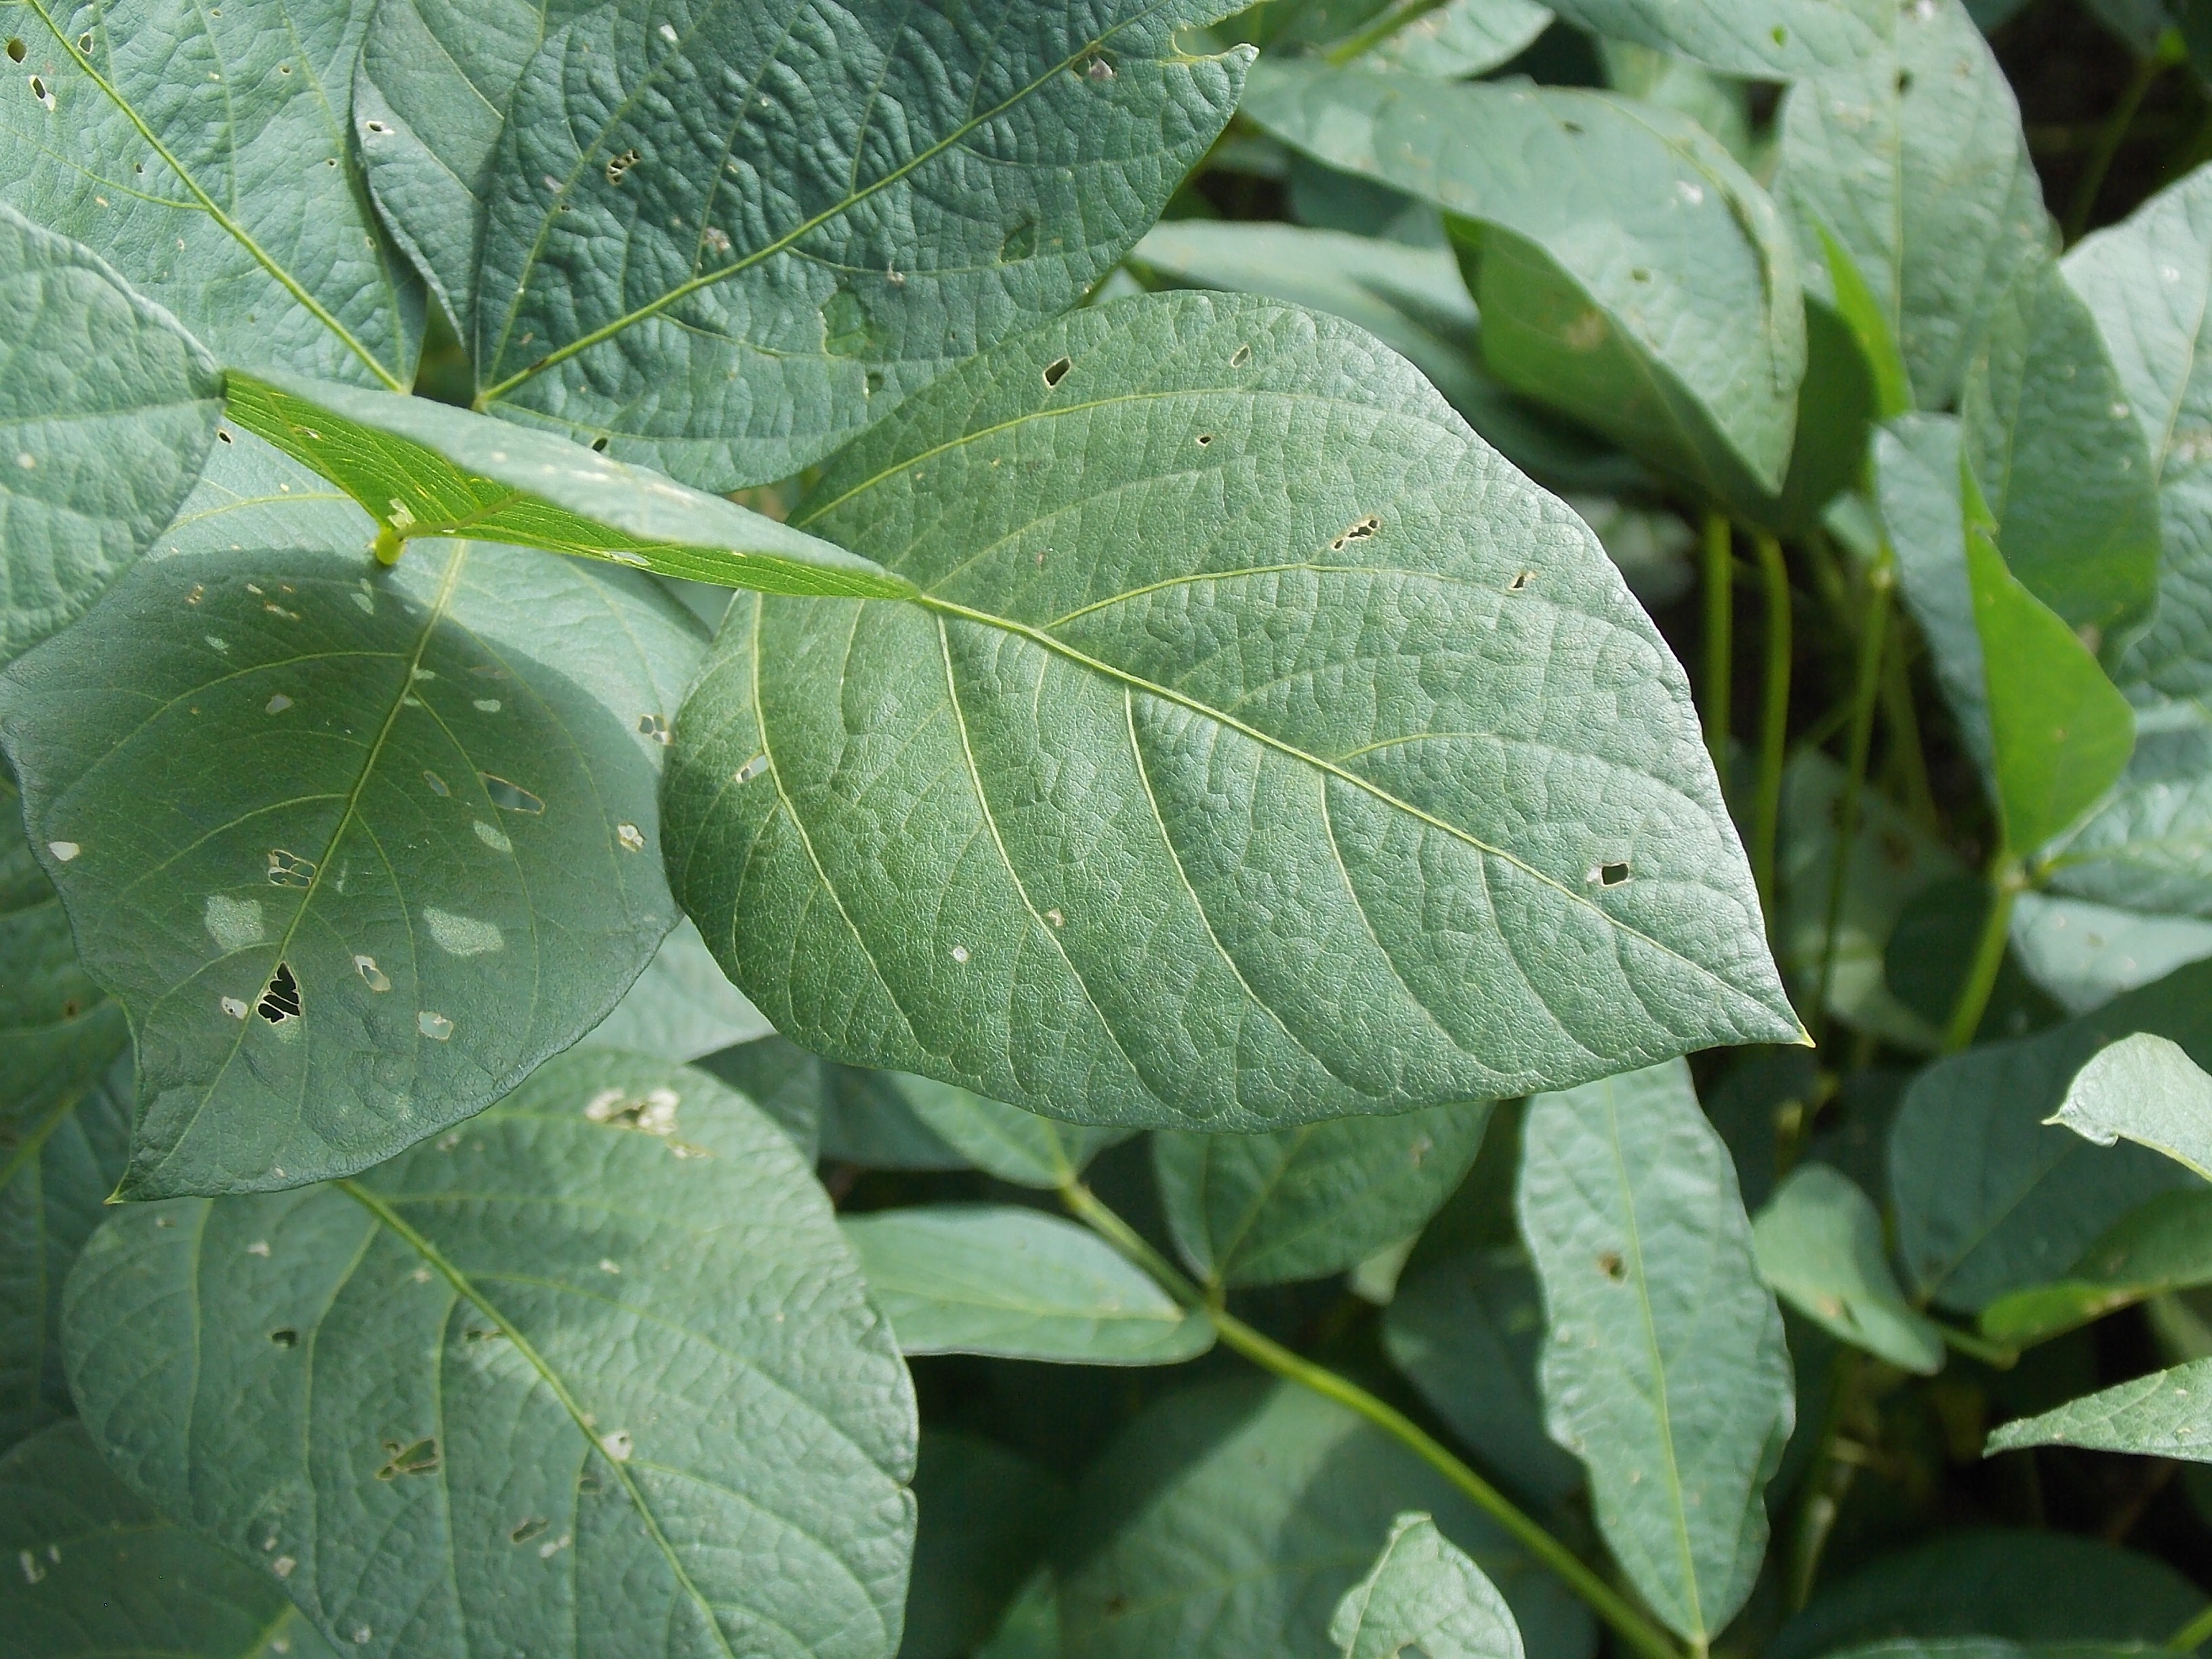
Label: Disease